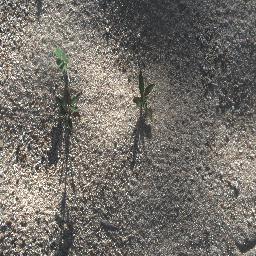
Label: negative